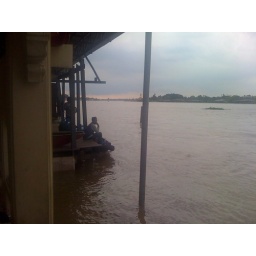
A boat pilot watches the river flow by